The Fifth Season (film)

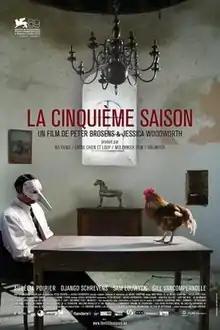
Film poster

The Fifth Season is a 2012 Belgian drama film directed by Peter Brosens and Jessica Woodworth. The film was selected to compete for the Golden Lion at the 69th Venice International Film Festival. The film received four nominations at the 4th Magritte Awards.